Ostrowiec Świętokrzyski

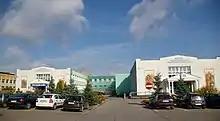
College of Business and Entrepreneurship

During the German invasion of Poland, which started World War II, the Wehrmacht captured the town on 8 September 1939. Afterwards it was occupied by Germany and included within the Radom District of the General Government, formed of German-occupied central Poland. In 1940 the Germans carried out mass arrests of Poles as part of the "AB-Aktion". Poles arrested in March were either deported to Nazi concentration camps or massacred in Góry Wysokie, while those arrested in June were imprisoned and tortured in Skarżysko-Kamienna and then murdered in a forest near Skarżysko-Kamienna. Germans carried out several executions and massacres in the town. On 30 September 1942, 29 Poles, including merchants, teachers and local officials, were hanged at the Market Square. In 1944, the Germans poured corrosive substances into their mass grave in attempt to cover up the crime. Most of the town's Jewish community of app. 11,000 was murdered in the Holocaust in 1943–1944.